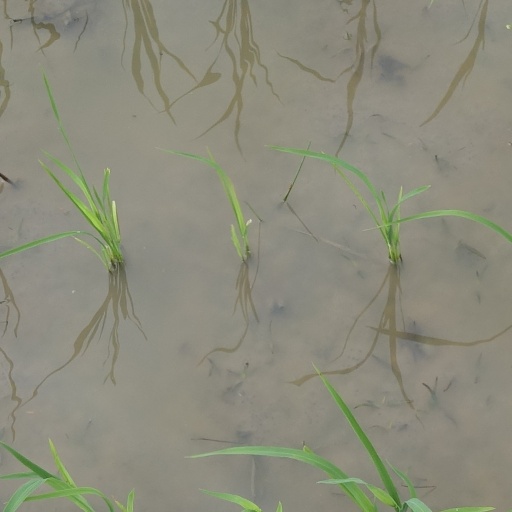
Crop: rice